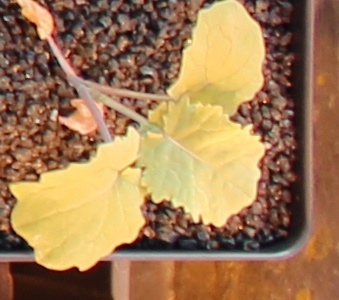
Label: Canola